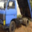
Label: truck